Crécy campaign

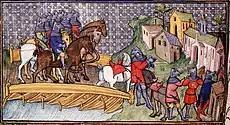

On 29 July Philip proclaimed the "arrière-ban" for northern France, ordering every able-bodied male to assemble at Rouen, where Philip arrived on the 31st. He immediately moved west against Edward with an ill-organised and ill-equipped army. Five days later he returned to Rouen and broke the bridge over the Seine behind him. On 7 August the English reached the Seine, south of Rouen, and raided up to its suburbs. Philip, under pressure from two cardinals sent by Pope Clement, sent envoys offering peace backed by a marriage alliance; Edward replied that he was not prepared to lose marching time to futile discussion and dismissed them. By 12 August, Edward's army was encamped at Poissy, 20 miles from Paris, having left a swath of destruction down the left bank of the Seine, burning villages to within of Paris. The population was in uproar, swollen with refugees, and making preparations to defend the capital street by street. The English carpenters threw a bridge across the Seine after a detachment secured the far bank against strong opposition.